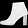
Label: Ankle boot